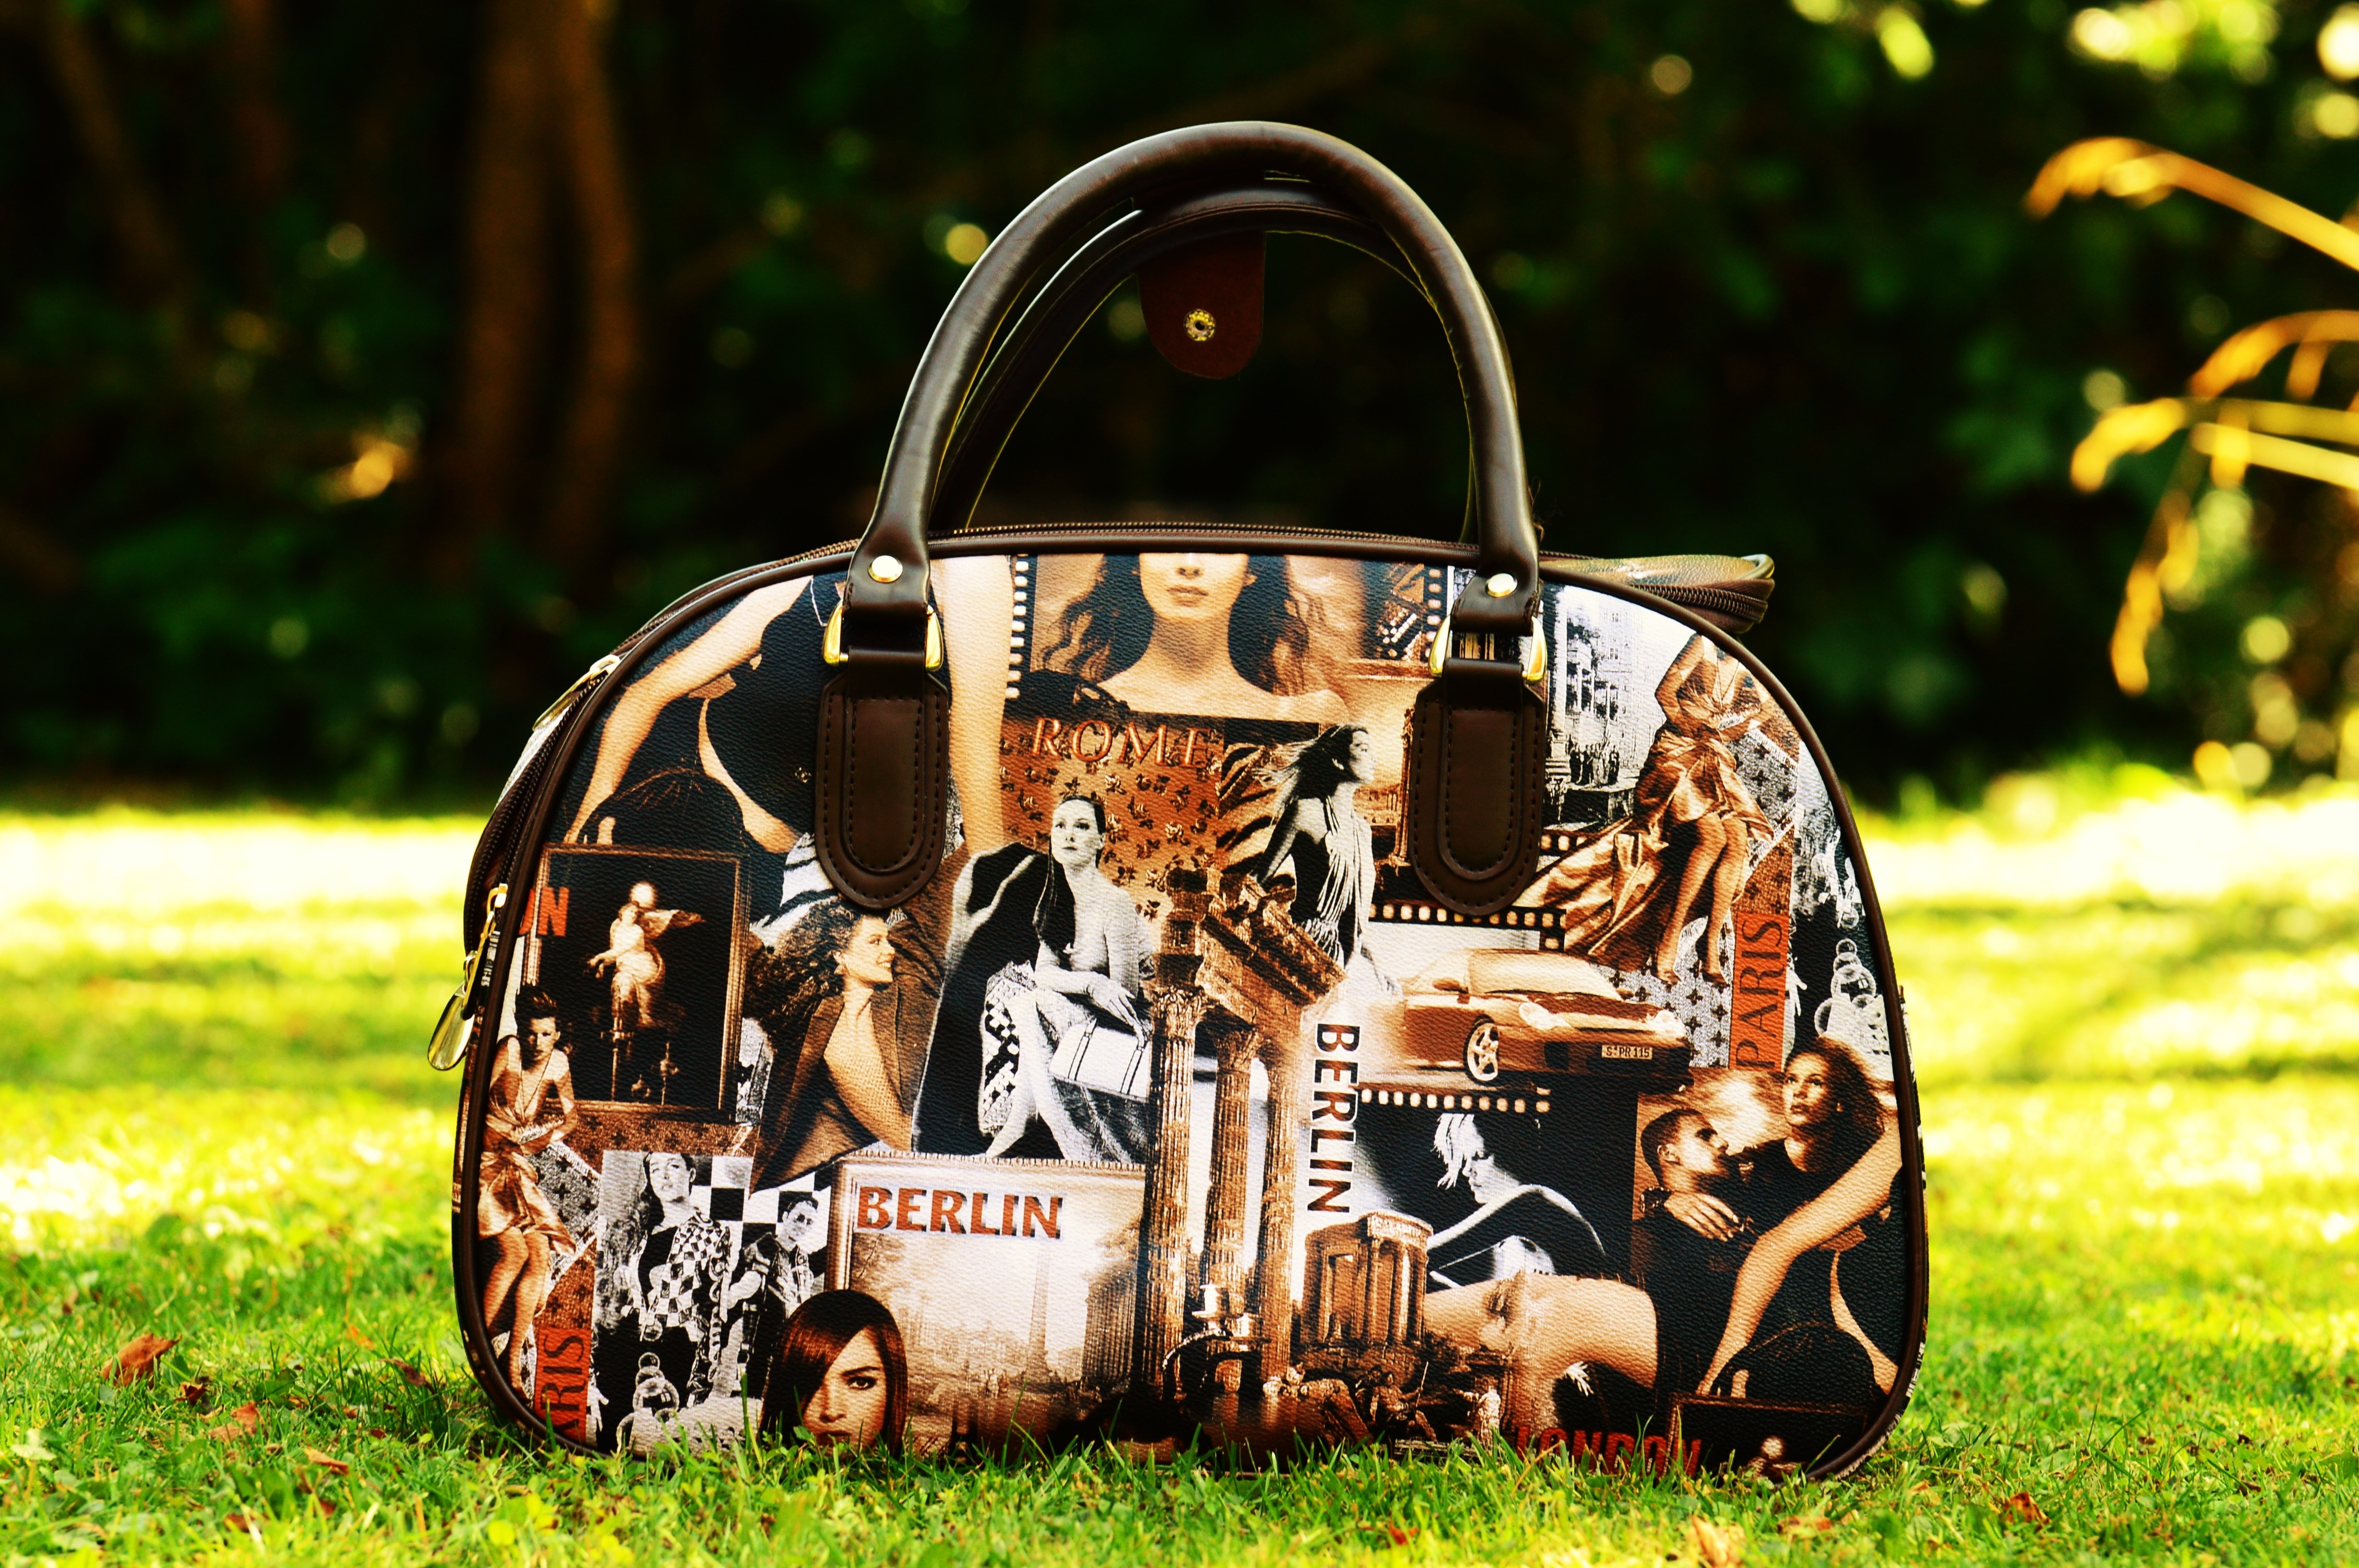
grass, lawn, travel, holiday, bag, handbag, product, holidays, nostalgic, cities, go away, holdall, fashion accessory